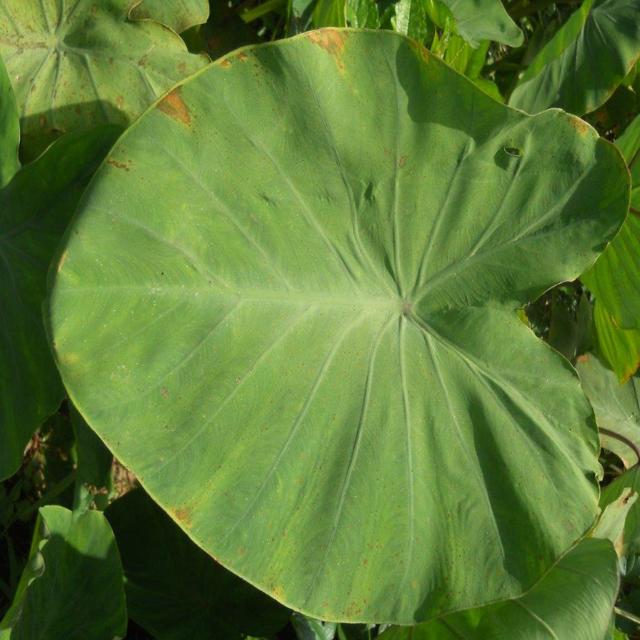
Label: Early_Blight